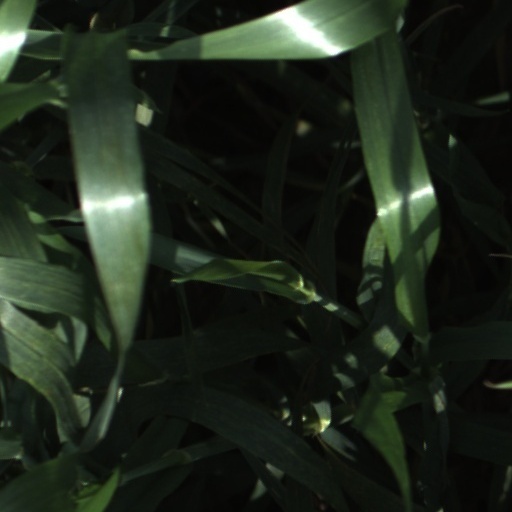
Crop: wheat